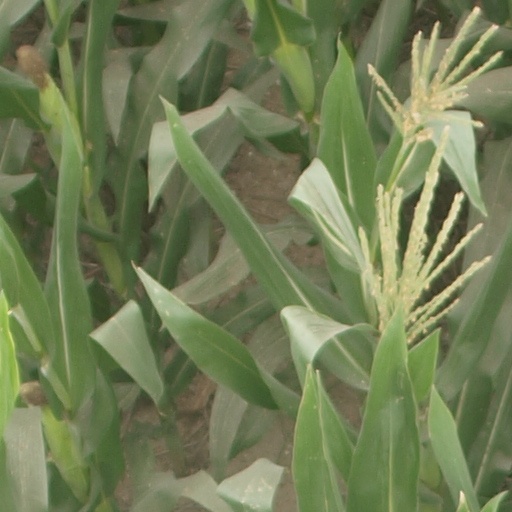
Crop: maize; corn